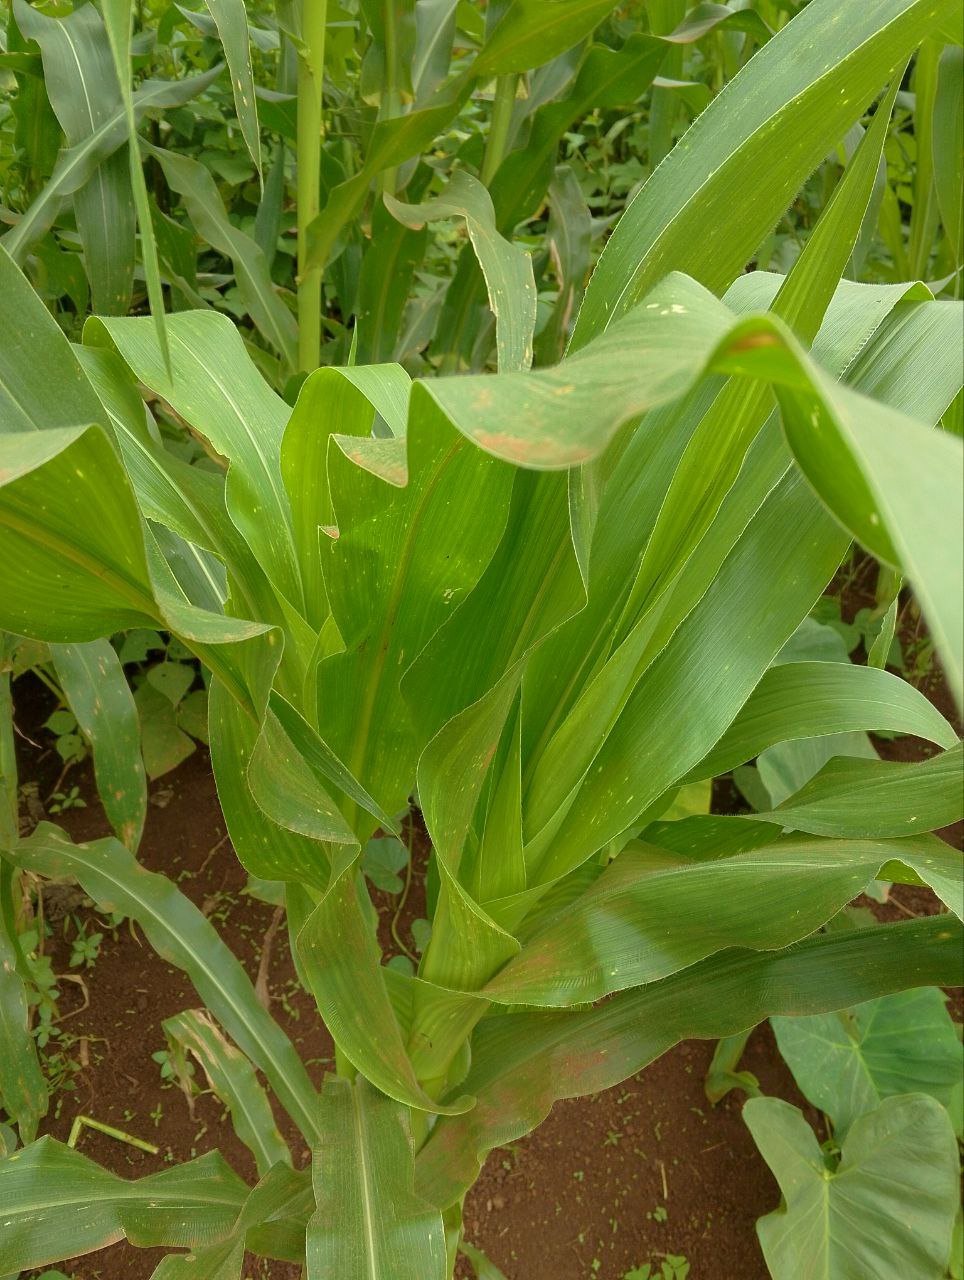
Label: spodoptera_frugiperda